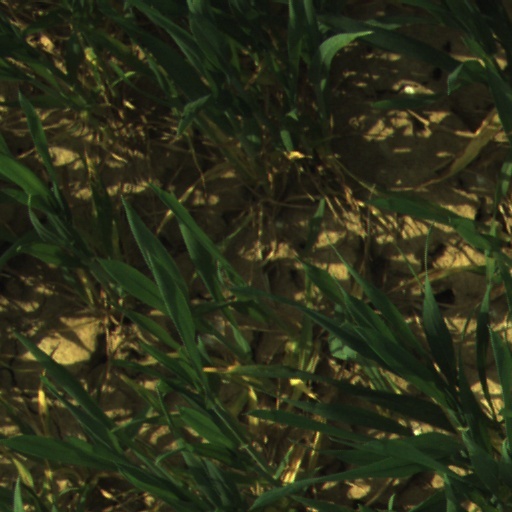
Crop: wheat